Jiang Shiquan

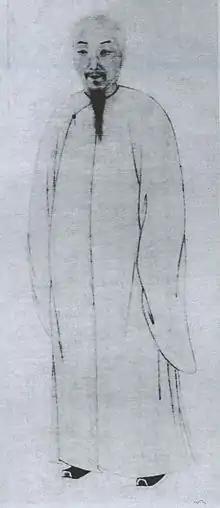
Shiquan Jiang

Jiang Shiquan (December 1, 1725–April 3, 1784) was a Chinese poet of the Qing dynasty. He was active during the Qianlong and Jiaqing eras of the Qing dynasty, and was classed as one of the "Three Great Masters of the Qianlong Era" along with Yuan Mei and Zhao Yi. Jiang stated that he learned from Li Shangyin when he was 15, turned to study Du Fu and Han Yu when he was 19, and studied Su Shi and Huang Tingjian at the age of 40, and abandoned the style of the ancient authors to write his own poets. He was against the restorative trend of the "Former and Latter Seven Masters", and disagreed with the poetry theories of Weng Fanggang and Shen Deqian. He claimed to absorb both the styles of Tang and Song. But his comprehension of "Xingling" was different from that of Yuan Mei.